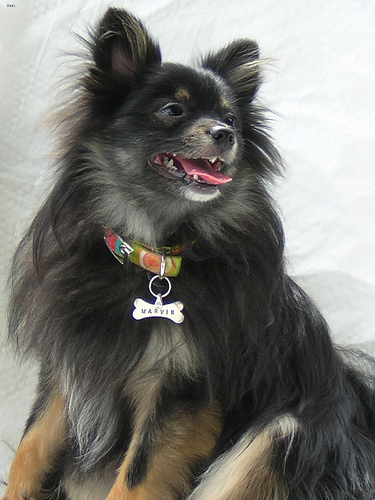
Animal: dog
Breed: pomeranian